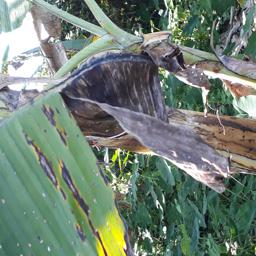
Label: BLACK SIGATOKA